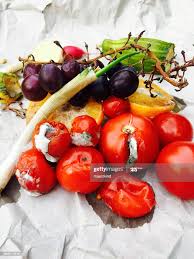
Waste category: biological